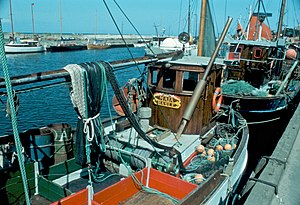
Hasle (Bornholm) / Havnen
fiskerbåd "Maja" i Hasle havn, 1973
fiskerbåd ""Maja"" i Hasle havn, 1973"
Hasle ligger på Bornholms vestkyst ca. 12 km nord for Rønne. Byen har 1.597 indbyggere og ligger i Hasle Sogn.